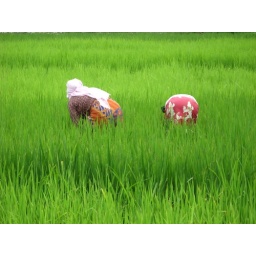
Two women at work in the padi field by the house I lived in at Pepsicola (aka Sinamangal)